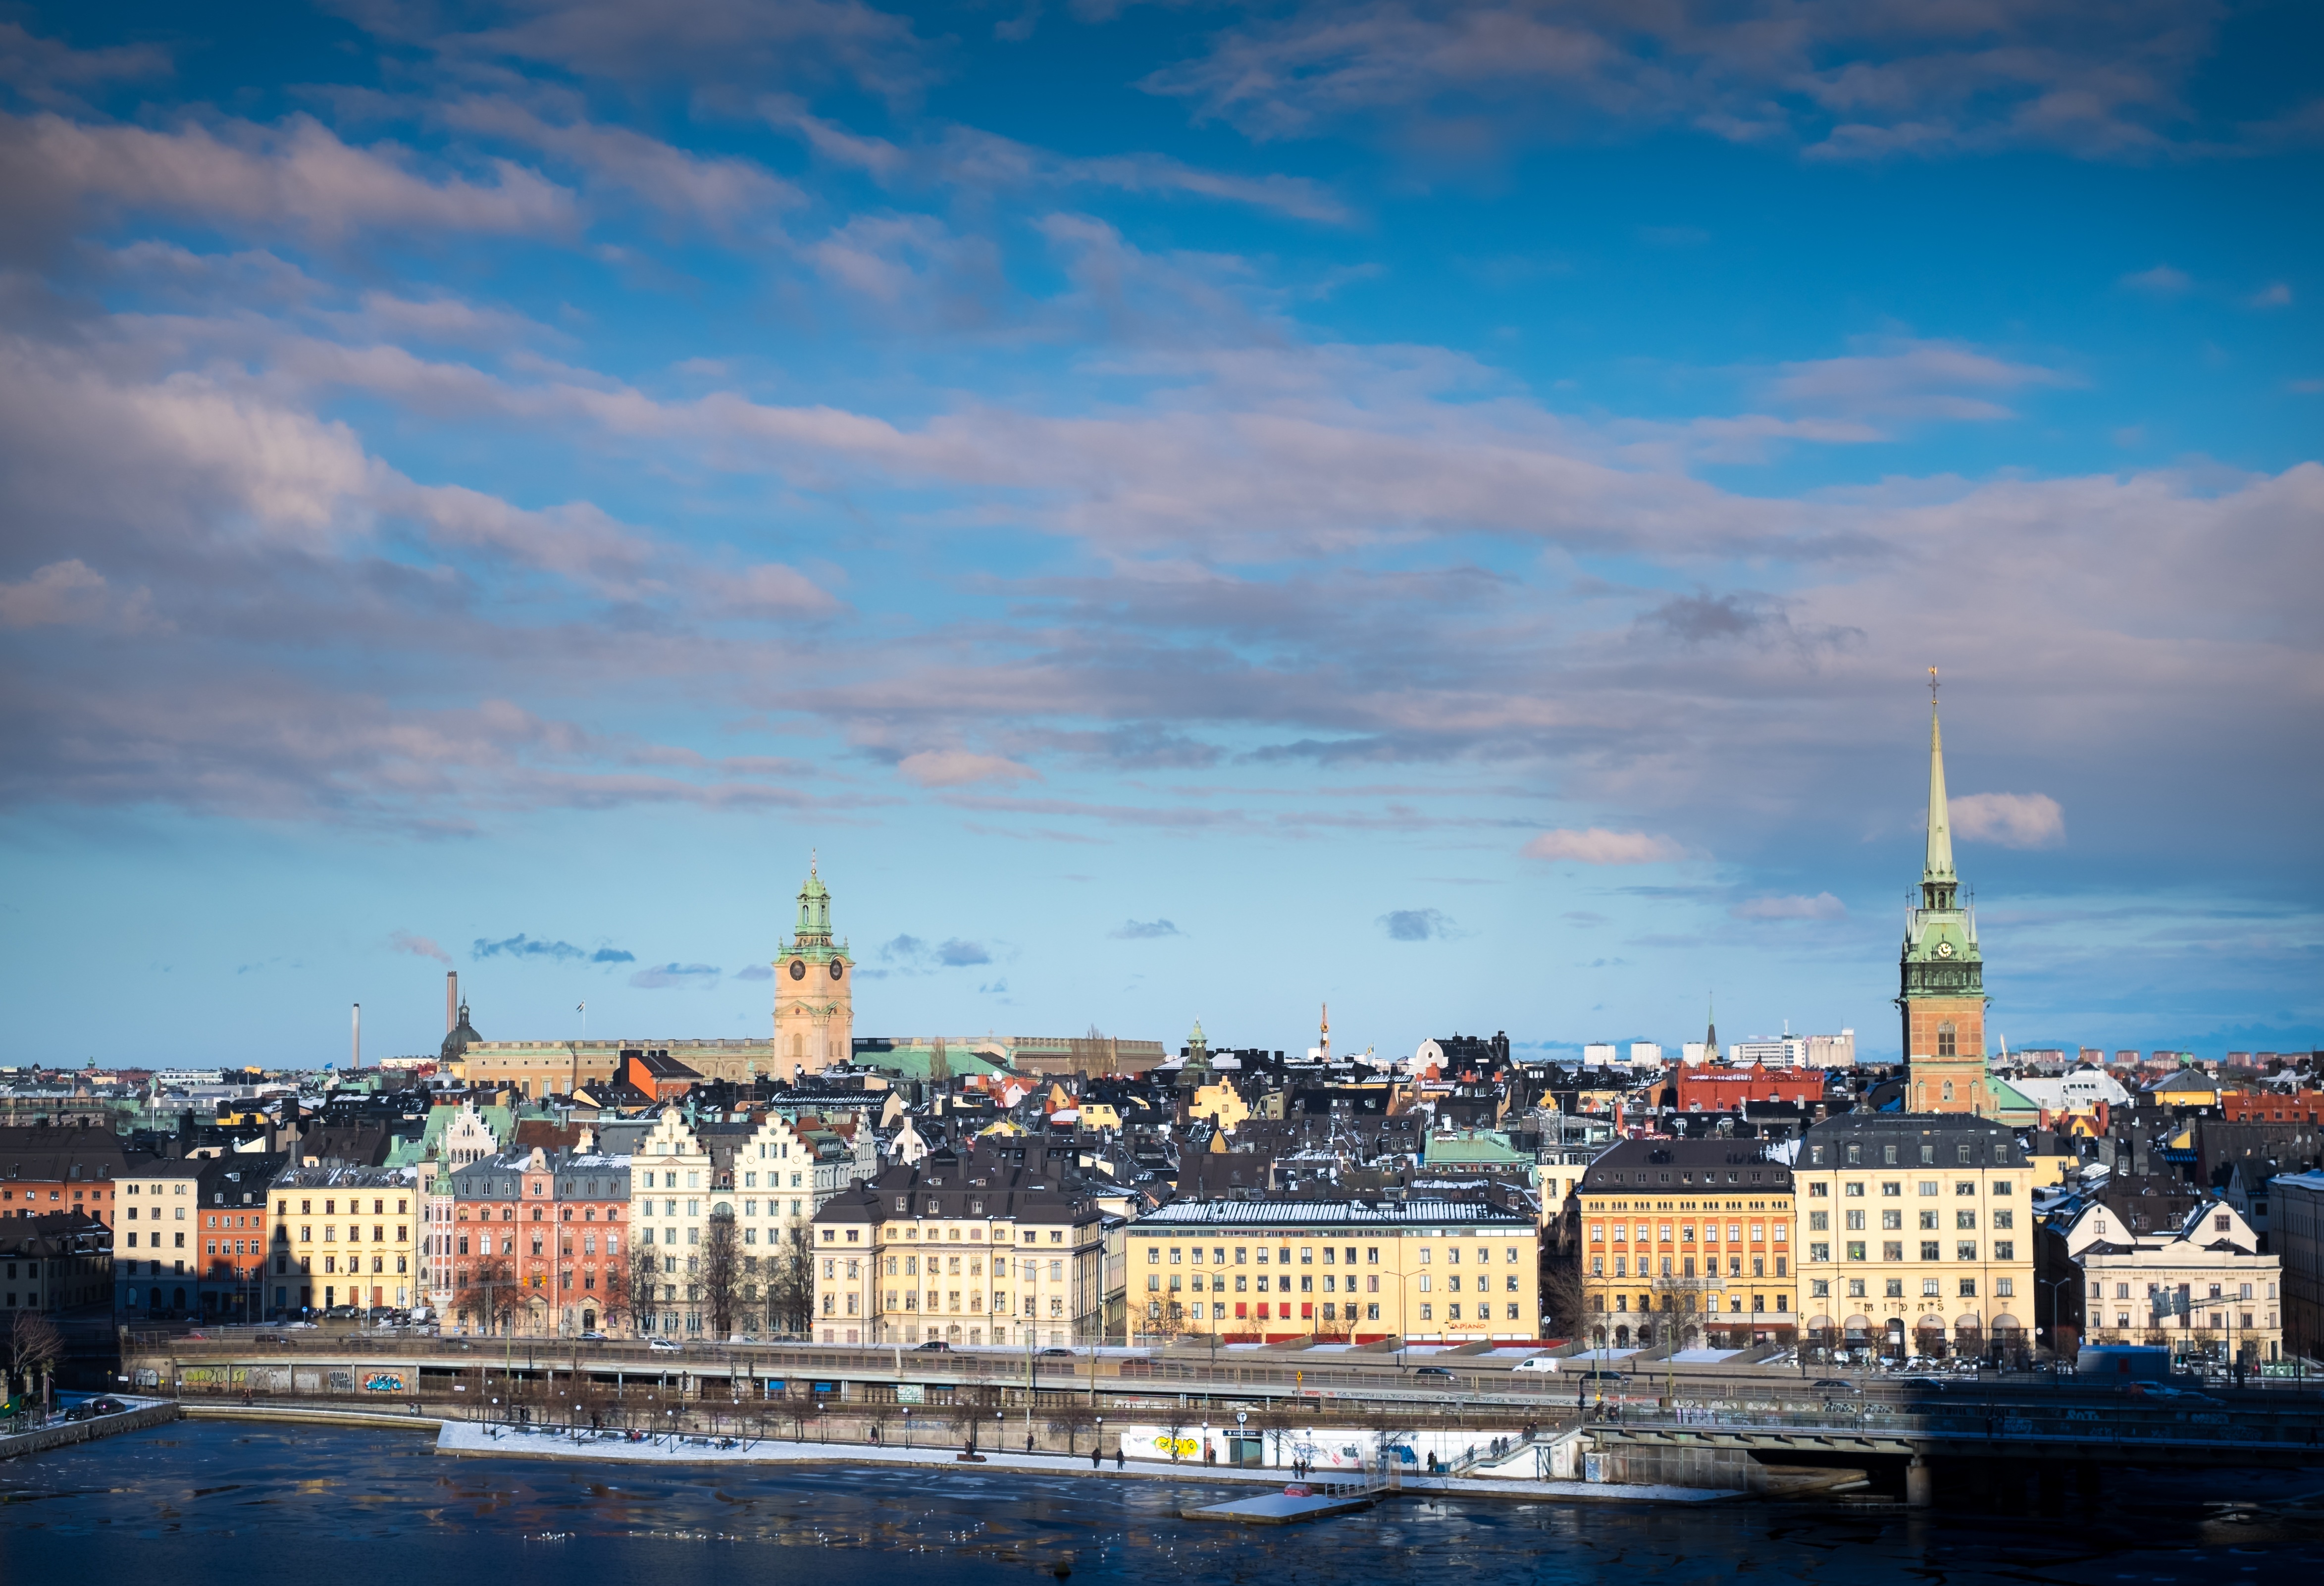
sea, coast, water, horizon, winter, cloud, sky, bridge, skyline, house, morning, city, skyscraper, river, cityscape, panorama, dusk, evening, reflection, landmark, harbor, north, sweden, stockholm, views, scandinavia, town hall, urban area, human settlement